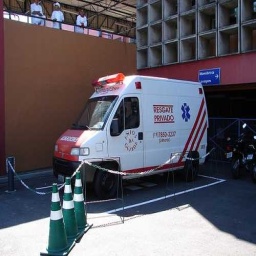
Label: ambulance